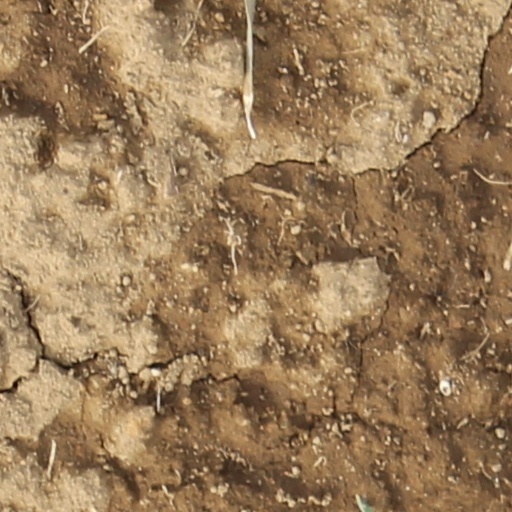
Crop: wheat